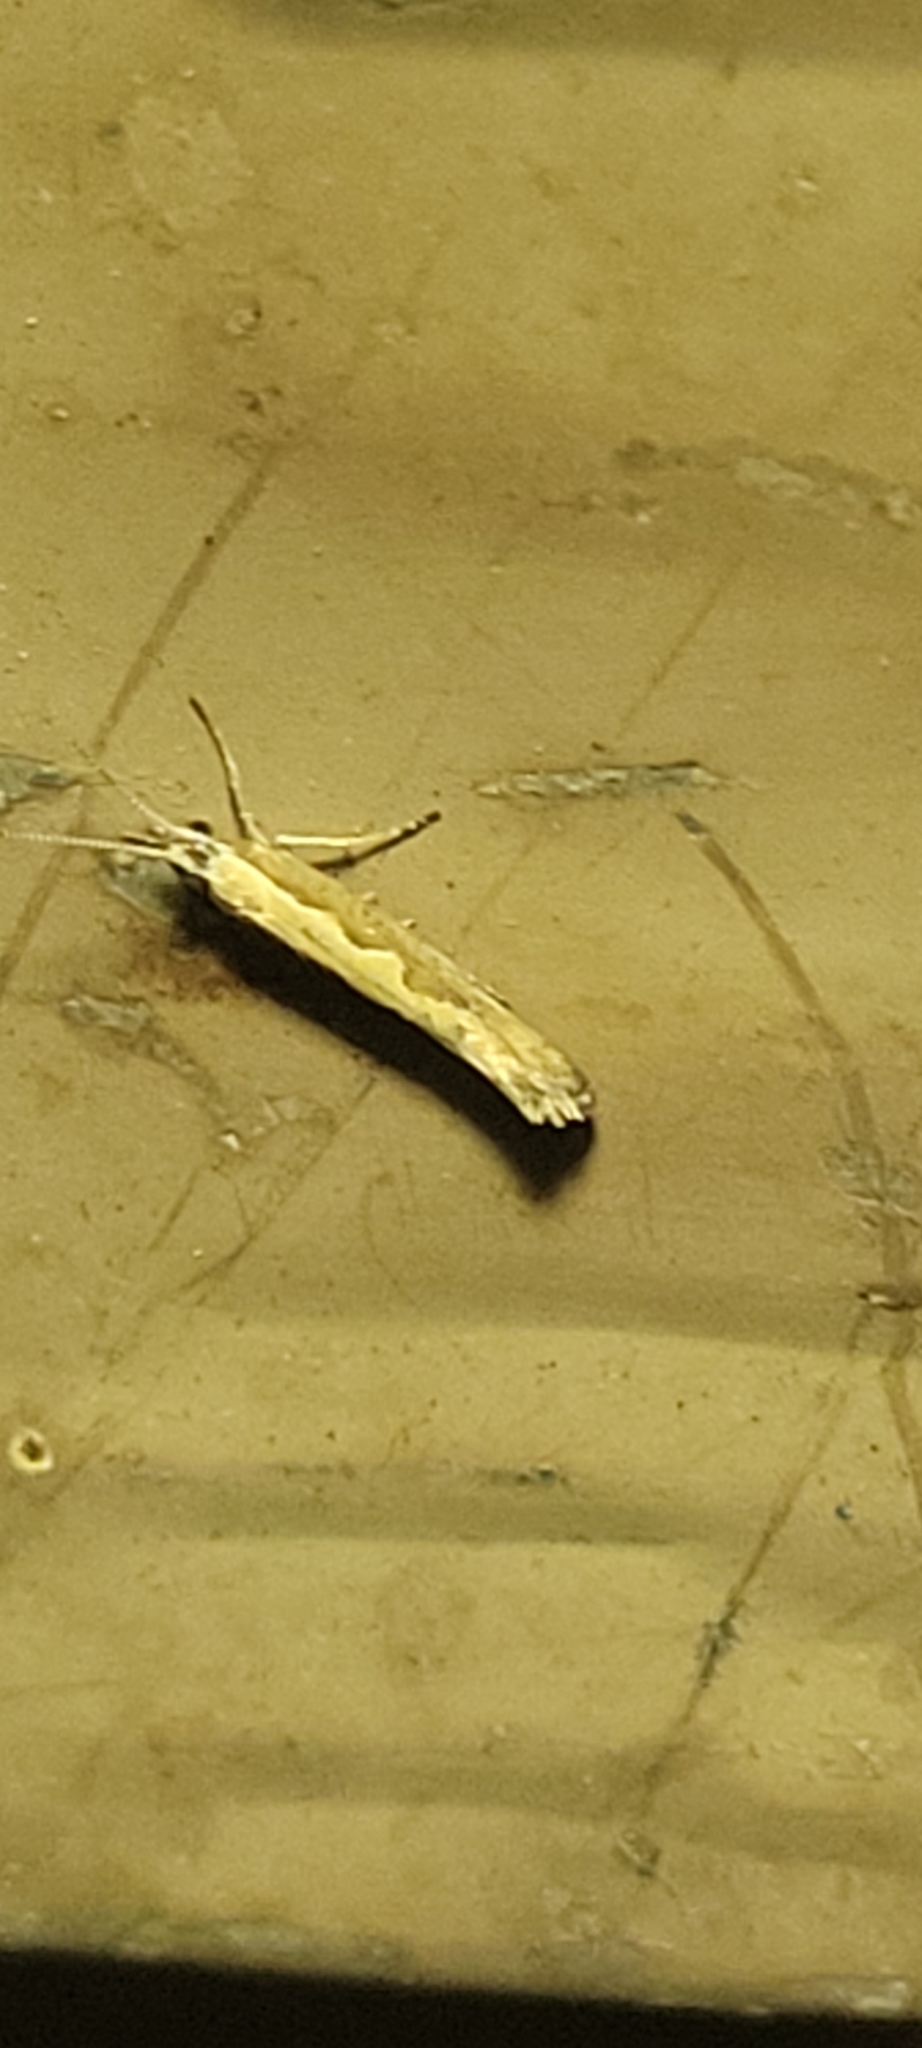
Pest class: diamondback_moth